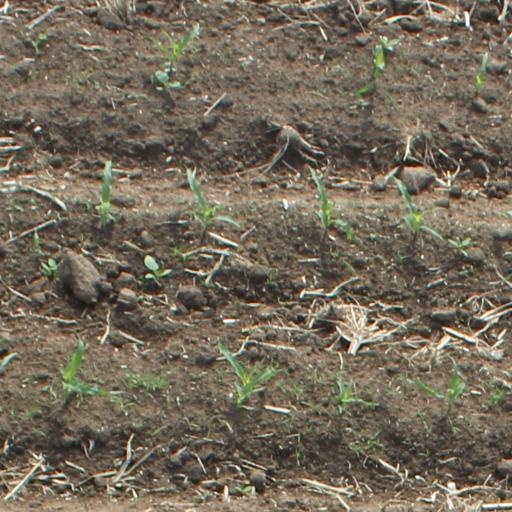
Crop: maize; corn